Denn du wirst meine Seele nicht in der Hölle lassen

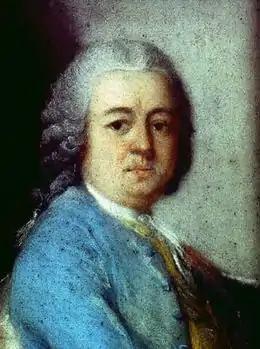
Johann Ludwig Bach

Denn du wirst meine Seele nicht in der Hölle lassen (For you shall not leave my soul in hell), JLB 21, BWV 15, is a church cantata spuriously attributed to Johann Sebastian Bach but most likely composed by Johann Ludwig Bach.